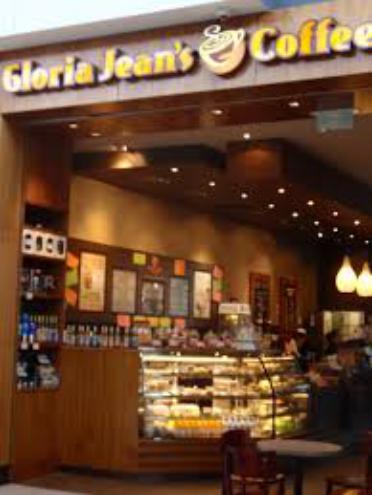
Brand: Gloria Jean's Coffees
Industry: Food